Khanyi Mbau

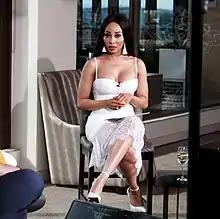
Mbau in December 2017

Khanyisile Mbau is a South African actress, musician, television presenter and socialite. She received recognition as the second Doobsie on SABC 2's soap opera "Muvhango" (2004–2005); as Mbali in the SABC 1 soap opera "Mzansi" and SABC 1's mini-series "After Nine". As of 2018, She is the host of the SABC 3 entertainment show "The Scoop" and "The Big Secret" on BET Africa, and plays Tshidi on Mzansi Magic's "Abomama."